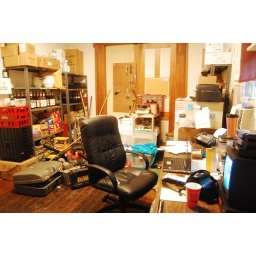
I was informed that "the lesbians broke the office chair by having sex on it"...